Caedicia simplex

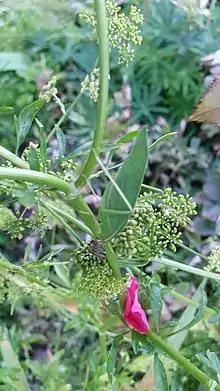
"Caedicia simplex," Common garden katydid

In the original description of "Caedicia simplex" and analysis of their distribution throughout New Zealand Walker stated that they were abundant throughout the whole of the North Island going so far south as Greymouth, NZ. Today katydids remain throughout roughly those same regions of both the North and South Islands.